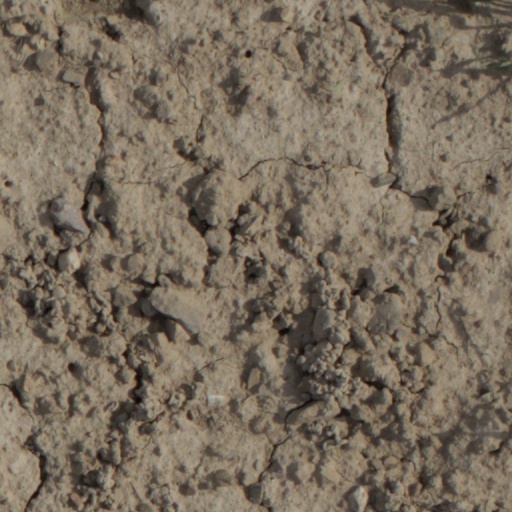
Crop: wheat